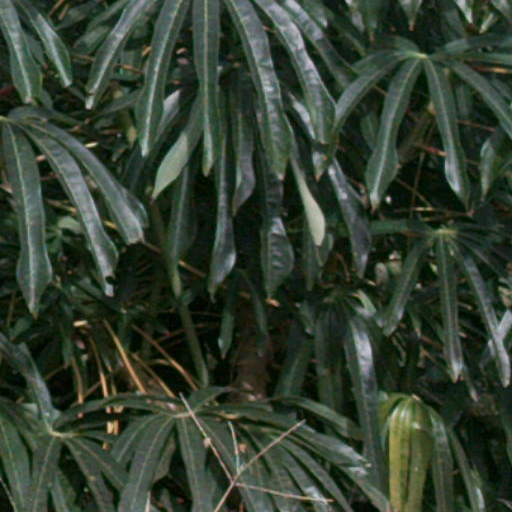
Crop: cassava